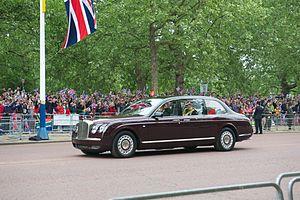
Le mariage du prince William, duc de Cambridge et de Catherine Middleton s'est déroulé le 29 avril 2011 à l'abbaye de Westminster à Londres au Royaume-Uni. Le prince William, en seconde position dans l'ordre de succession à la reine Élisabeth II, a rencontré Kate Middleton pour la première fois en 2001 alors qu'ils étaient tous les deux à l'université de St Andrews. Leurs fiançailles, commencées le 20 octobre 2010, ont été annoncées le 16 novembre 2010. L'événement a attiré l'attention des médias qui l'ont comparé au mariage des parents du prince William, le prince Charles et Lady Diana Spencer en 1981. La cérémonie a été diffusée en mondovision et aurait été regardée dans le monde par un milliard de personnes.